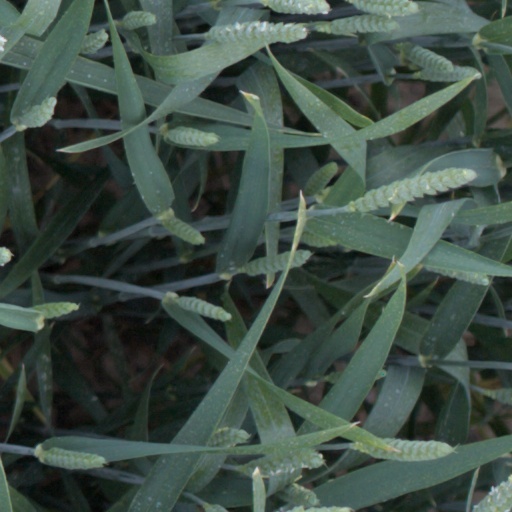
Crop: wheat